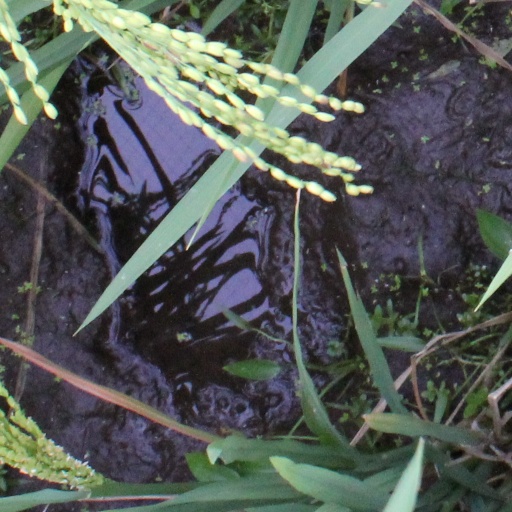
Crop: rice